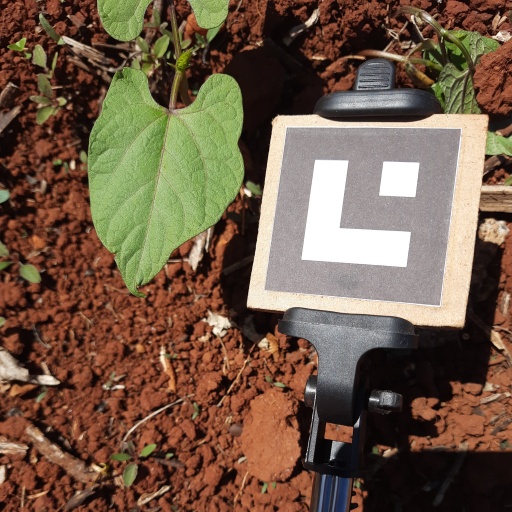
Observations: flat surface, no eating holes, under sunlight